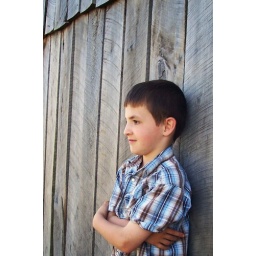
He was standing by the barn watching his Daddy set fence posts.